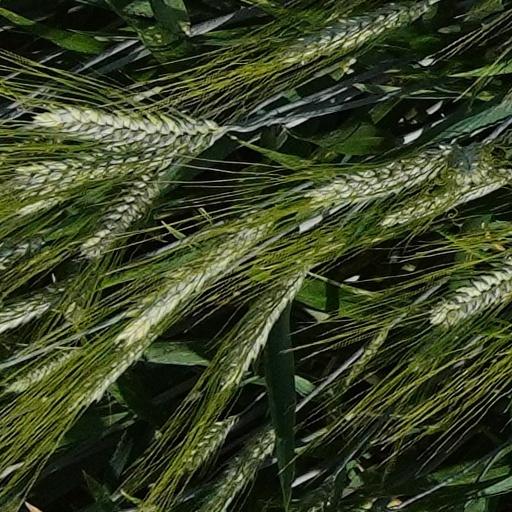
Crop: wheat